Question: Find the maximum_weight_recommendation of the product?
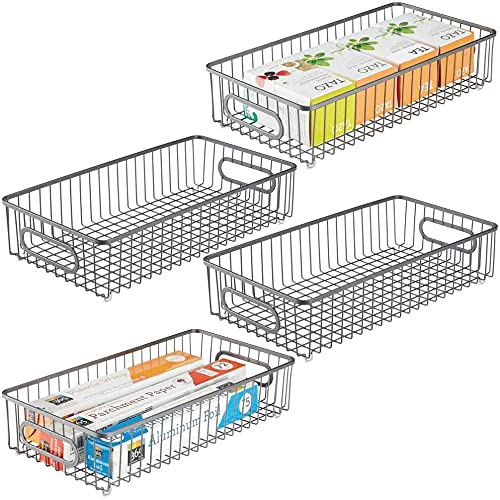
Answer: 36.0 gram